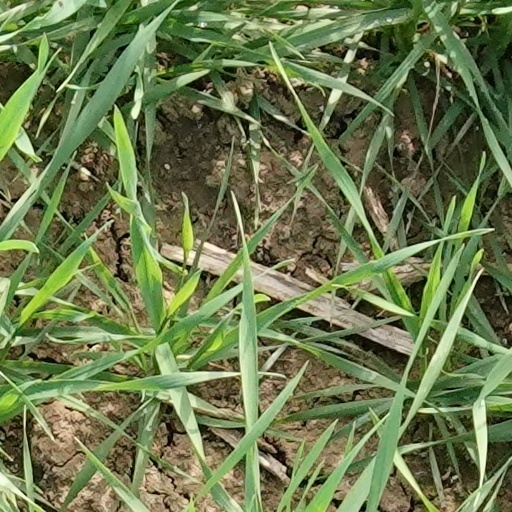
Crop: wheat